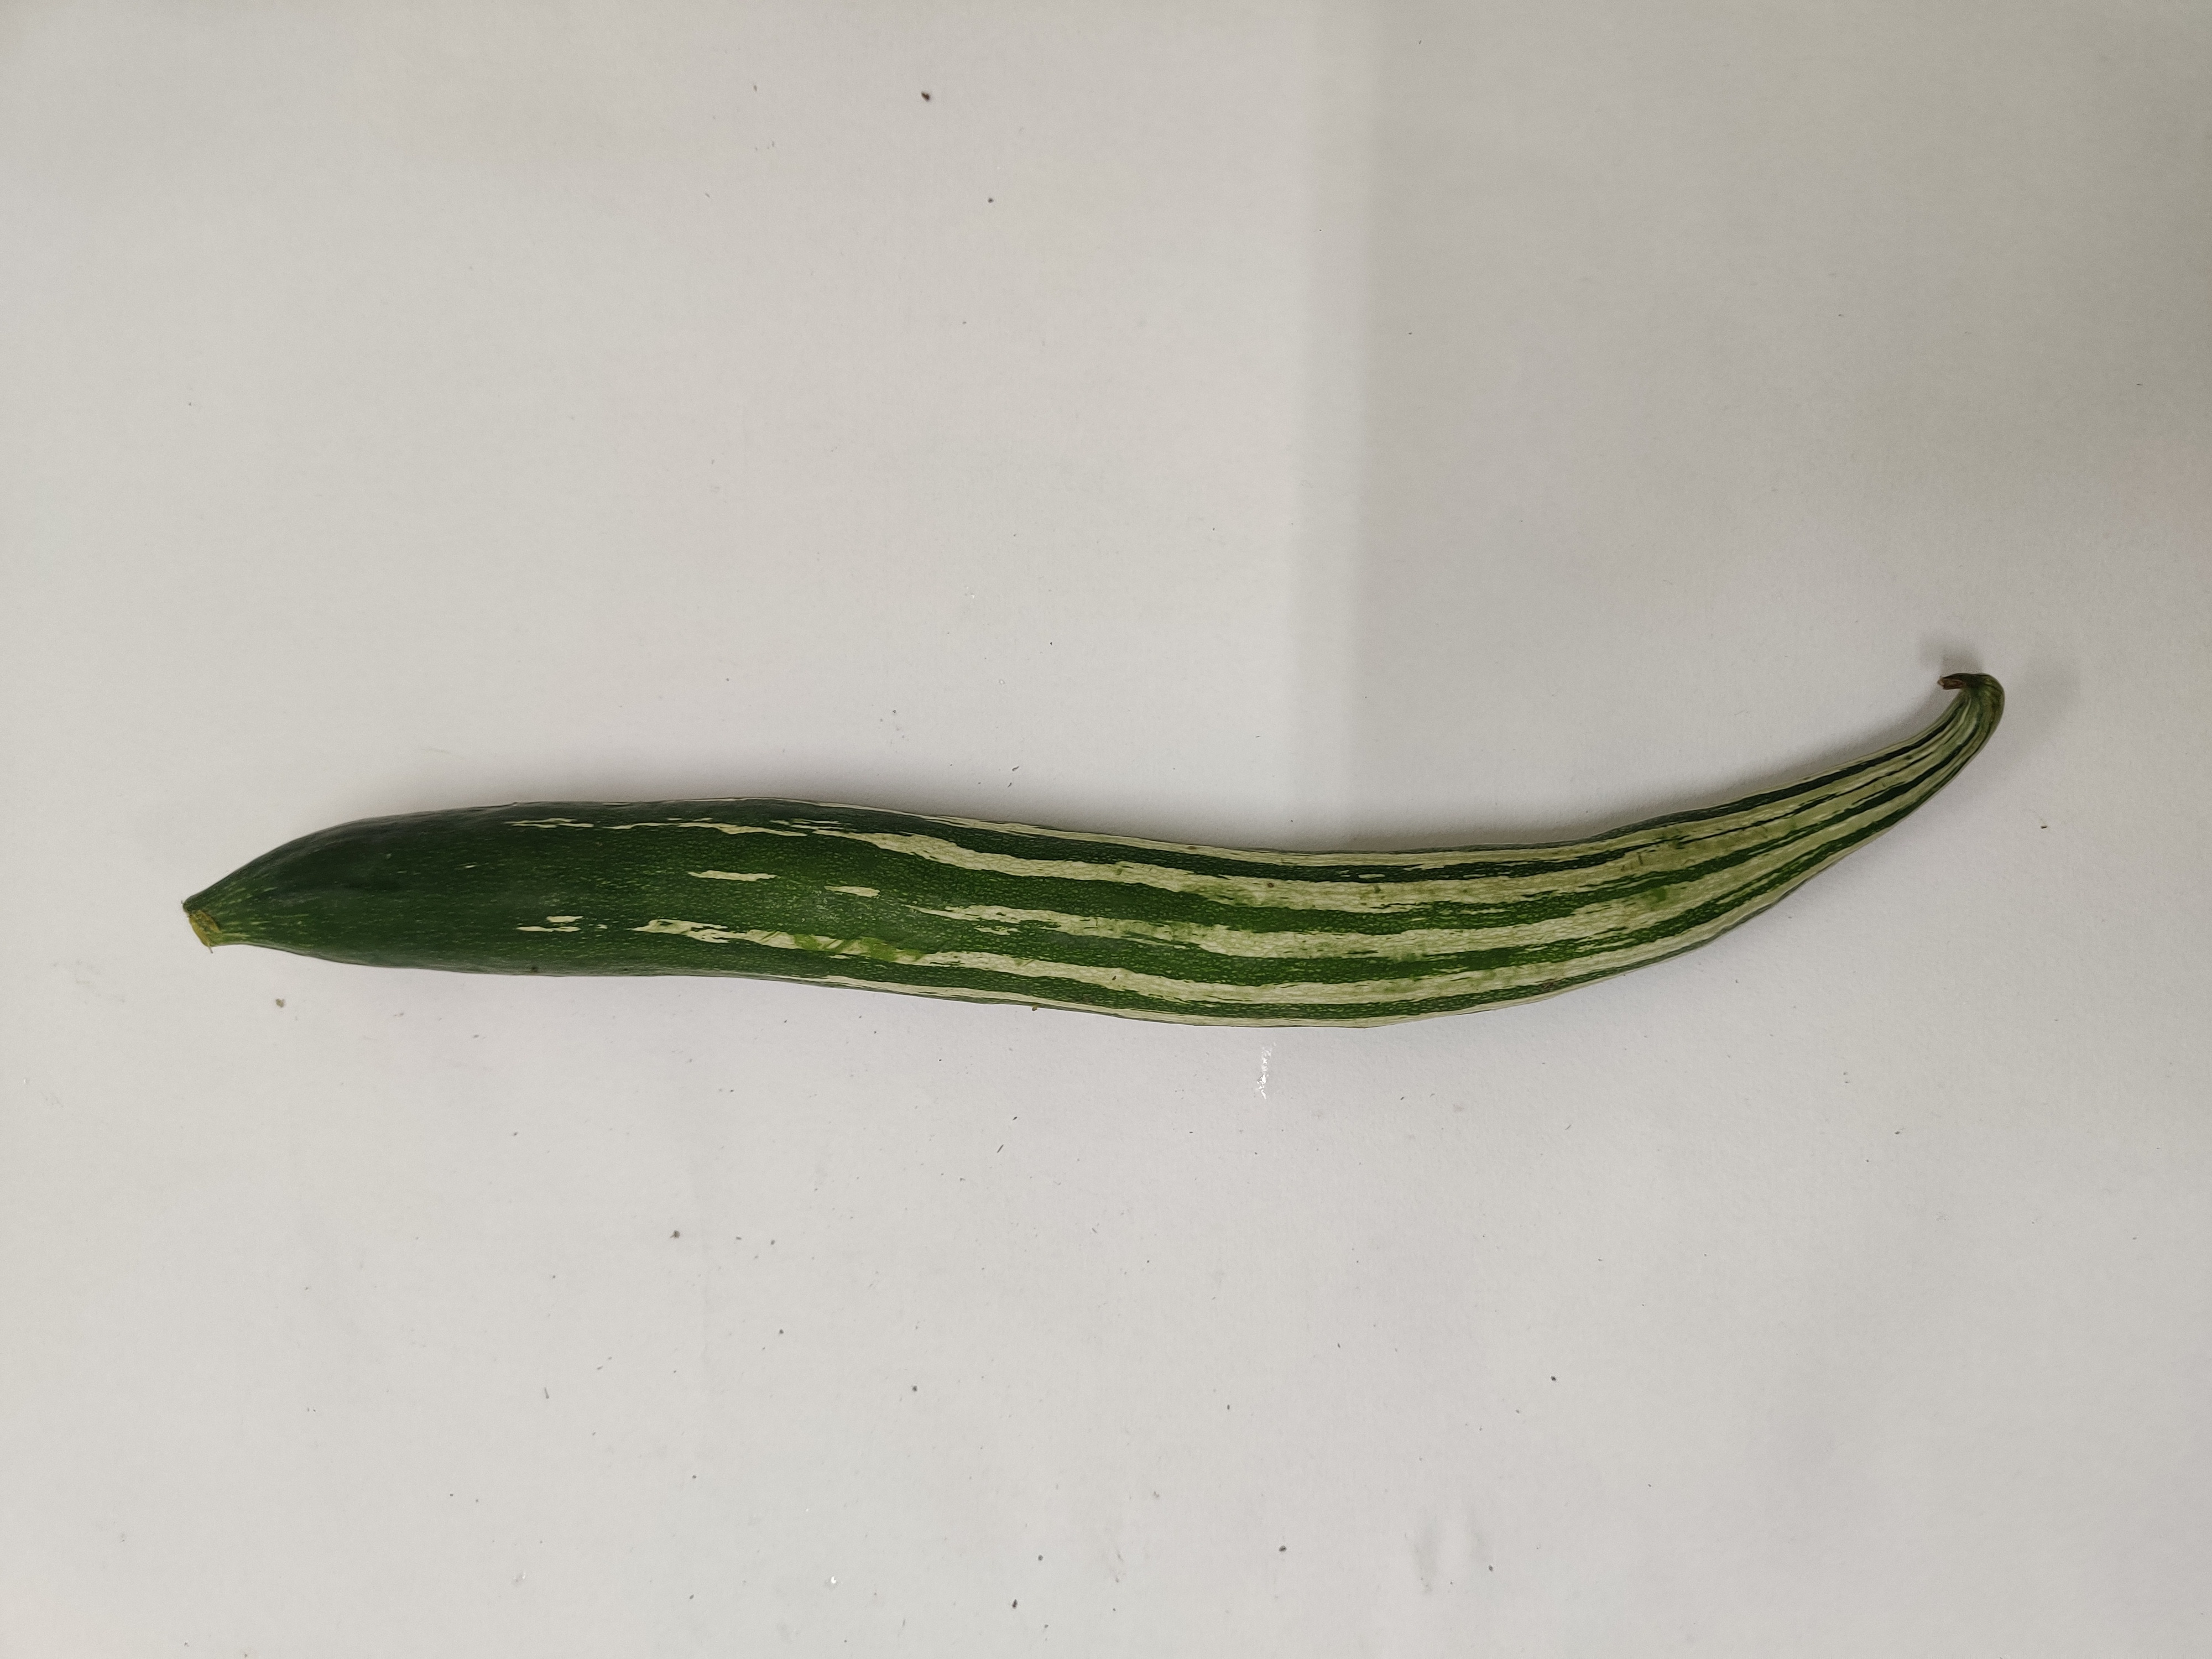
Crop: Snake Gourd
Condition: Fresh